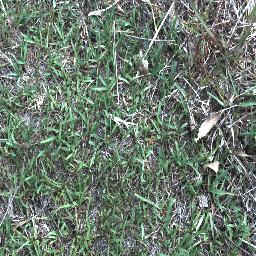
Label: negative